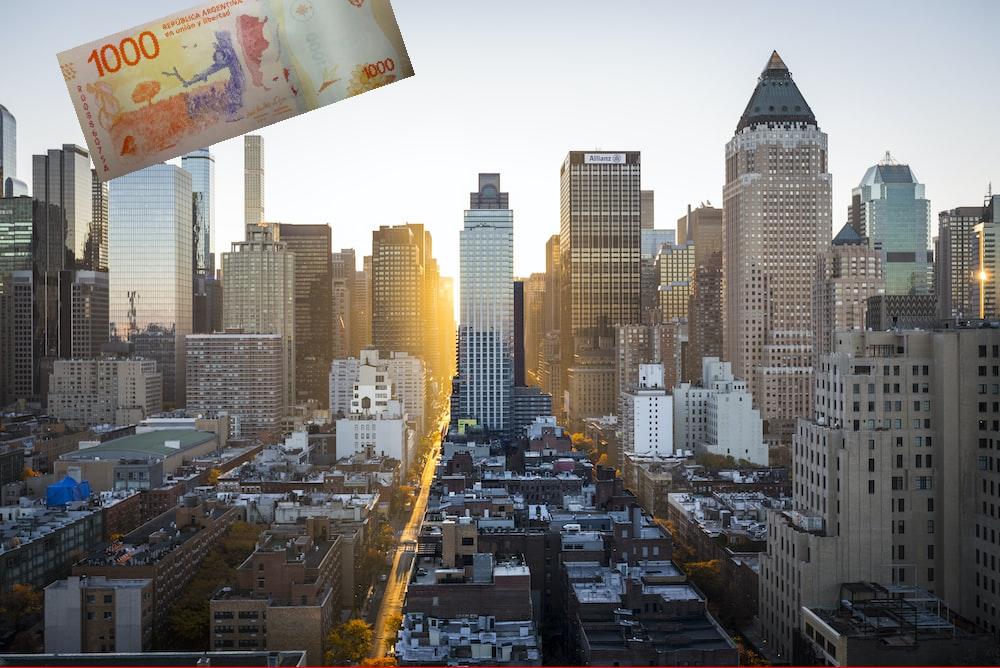
Denominación: 1000